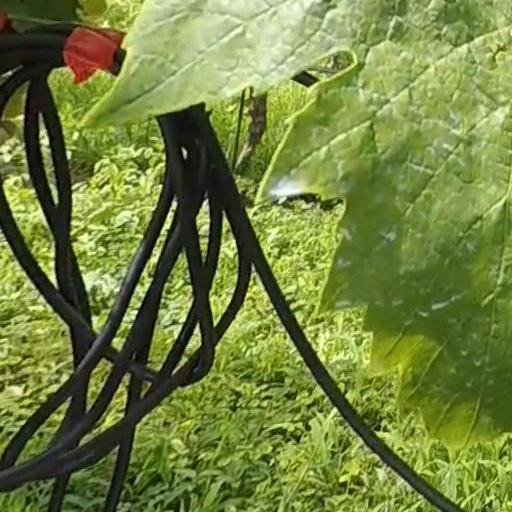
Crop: grape